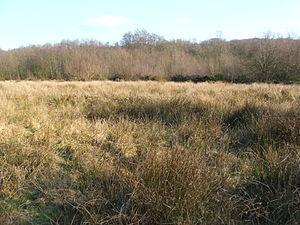
Les prairies humides à jonc et molinie sont un type d'habitat qui se rencontre sur des sols neutres et acides, mal drainés, des plaines et des plateaux. Il en existe dans le Sud-Ouest de l'Angleterre, en particulier dans le Devon.